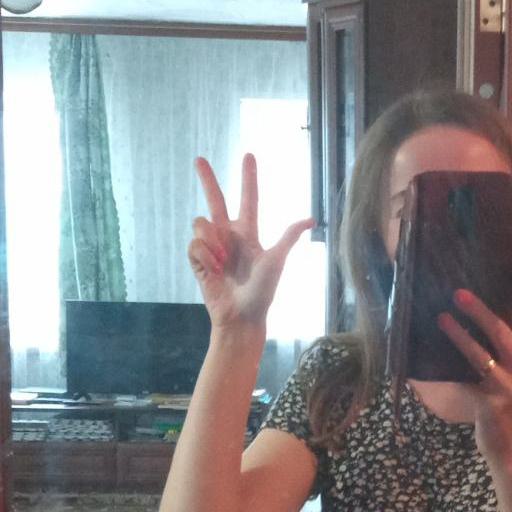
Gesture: three2